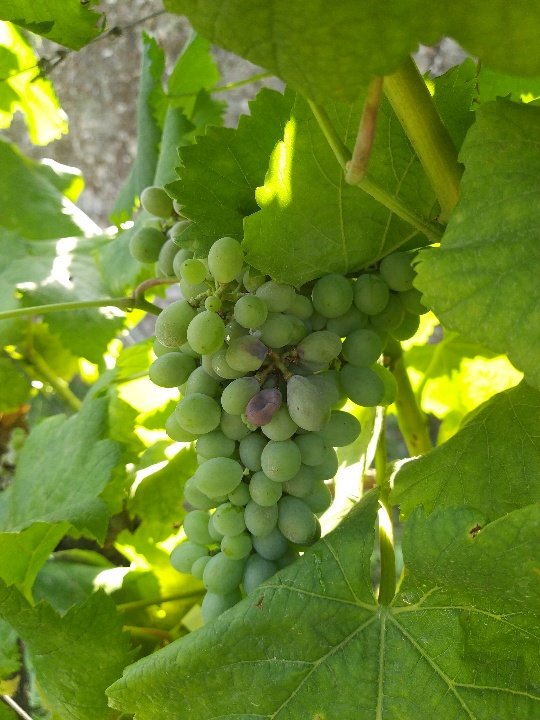
Berries visible: 60
Grape clusters: 1